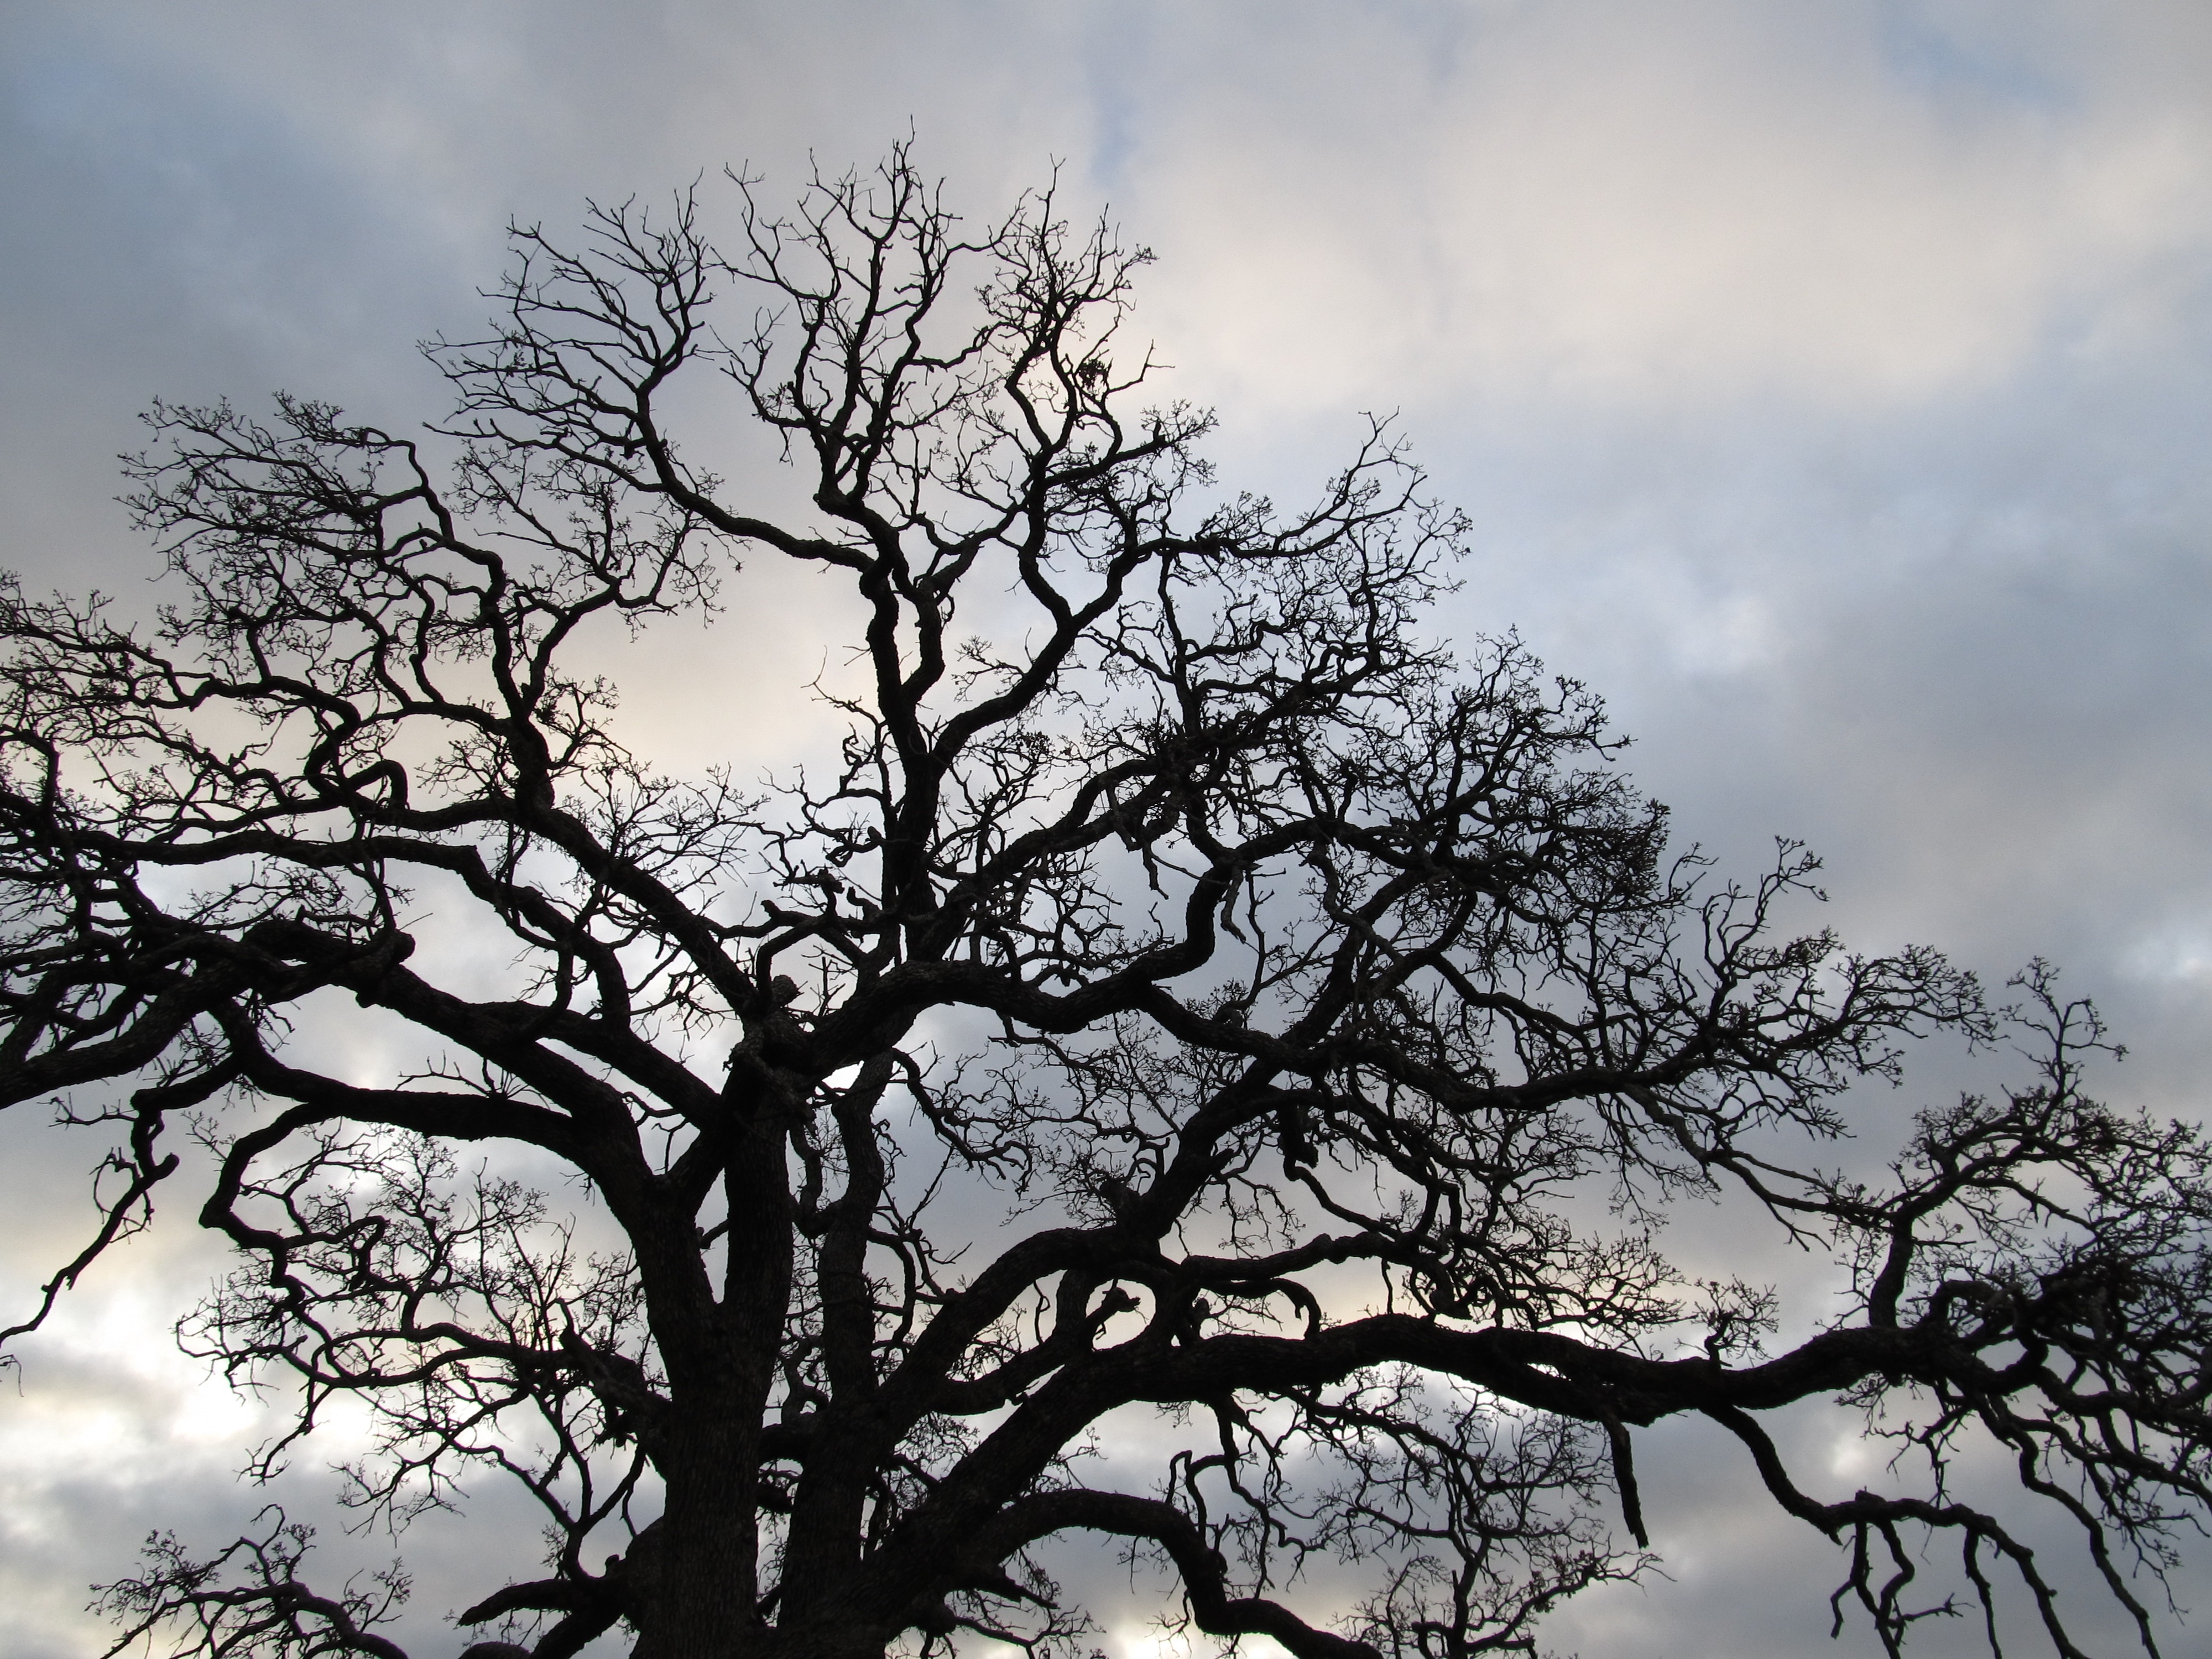
tree, nature, outdoor, branch, silhouette, cold, winter, cloud, plant, sky, sunlight, leaf, flower, bare, season, branches, seasonal, atmospheric phenomenon, woody plant